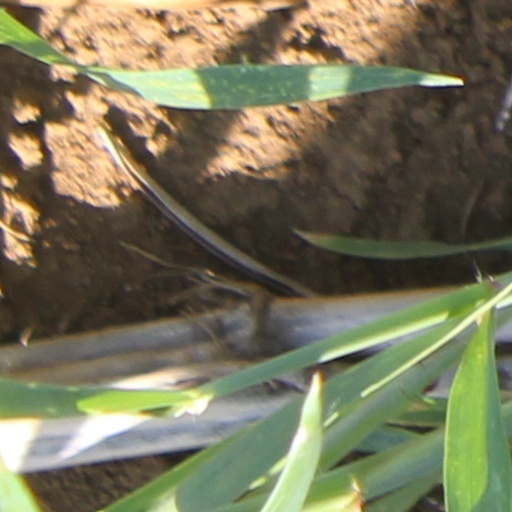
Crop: wheat